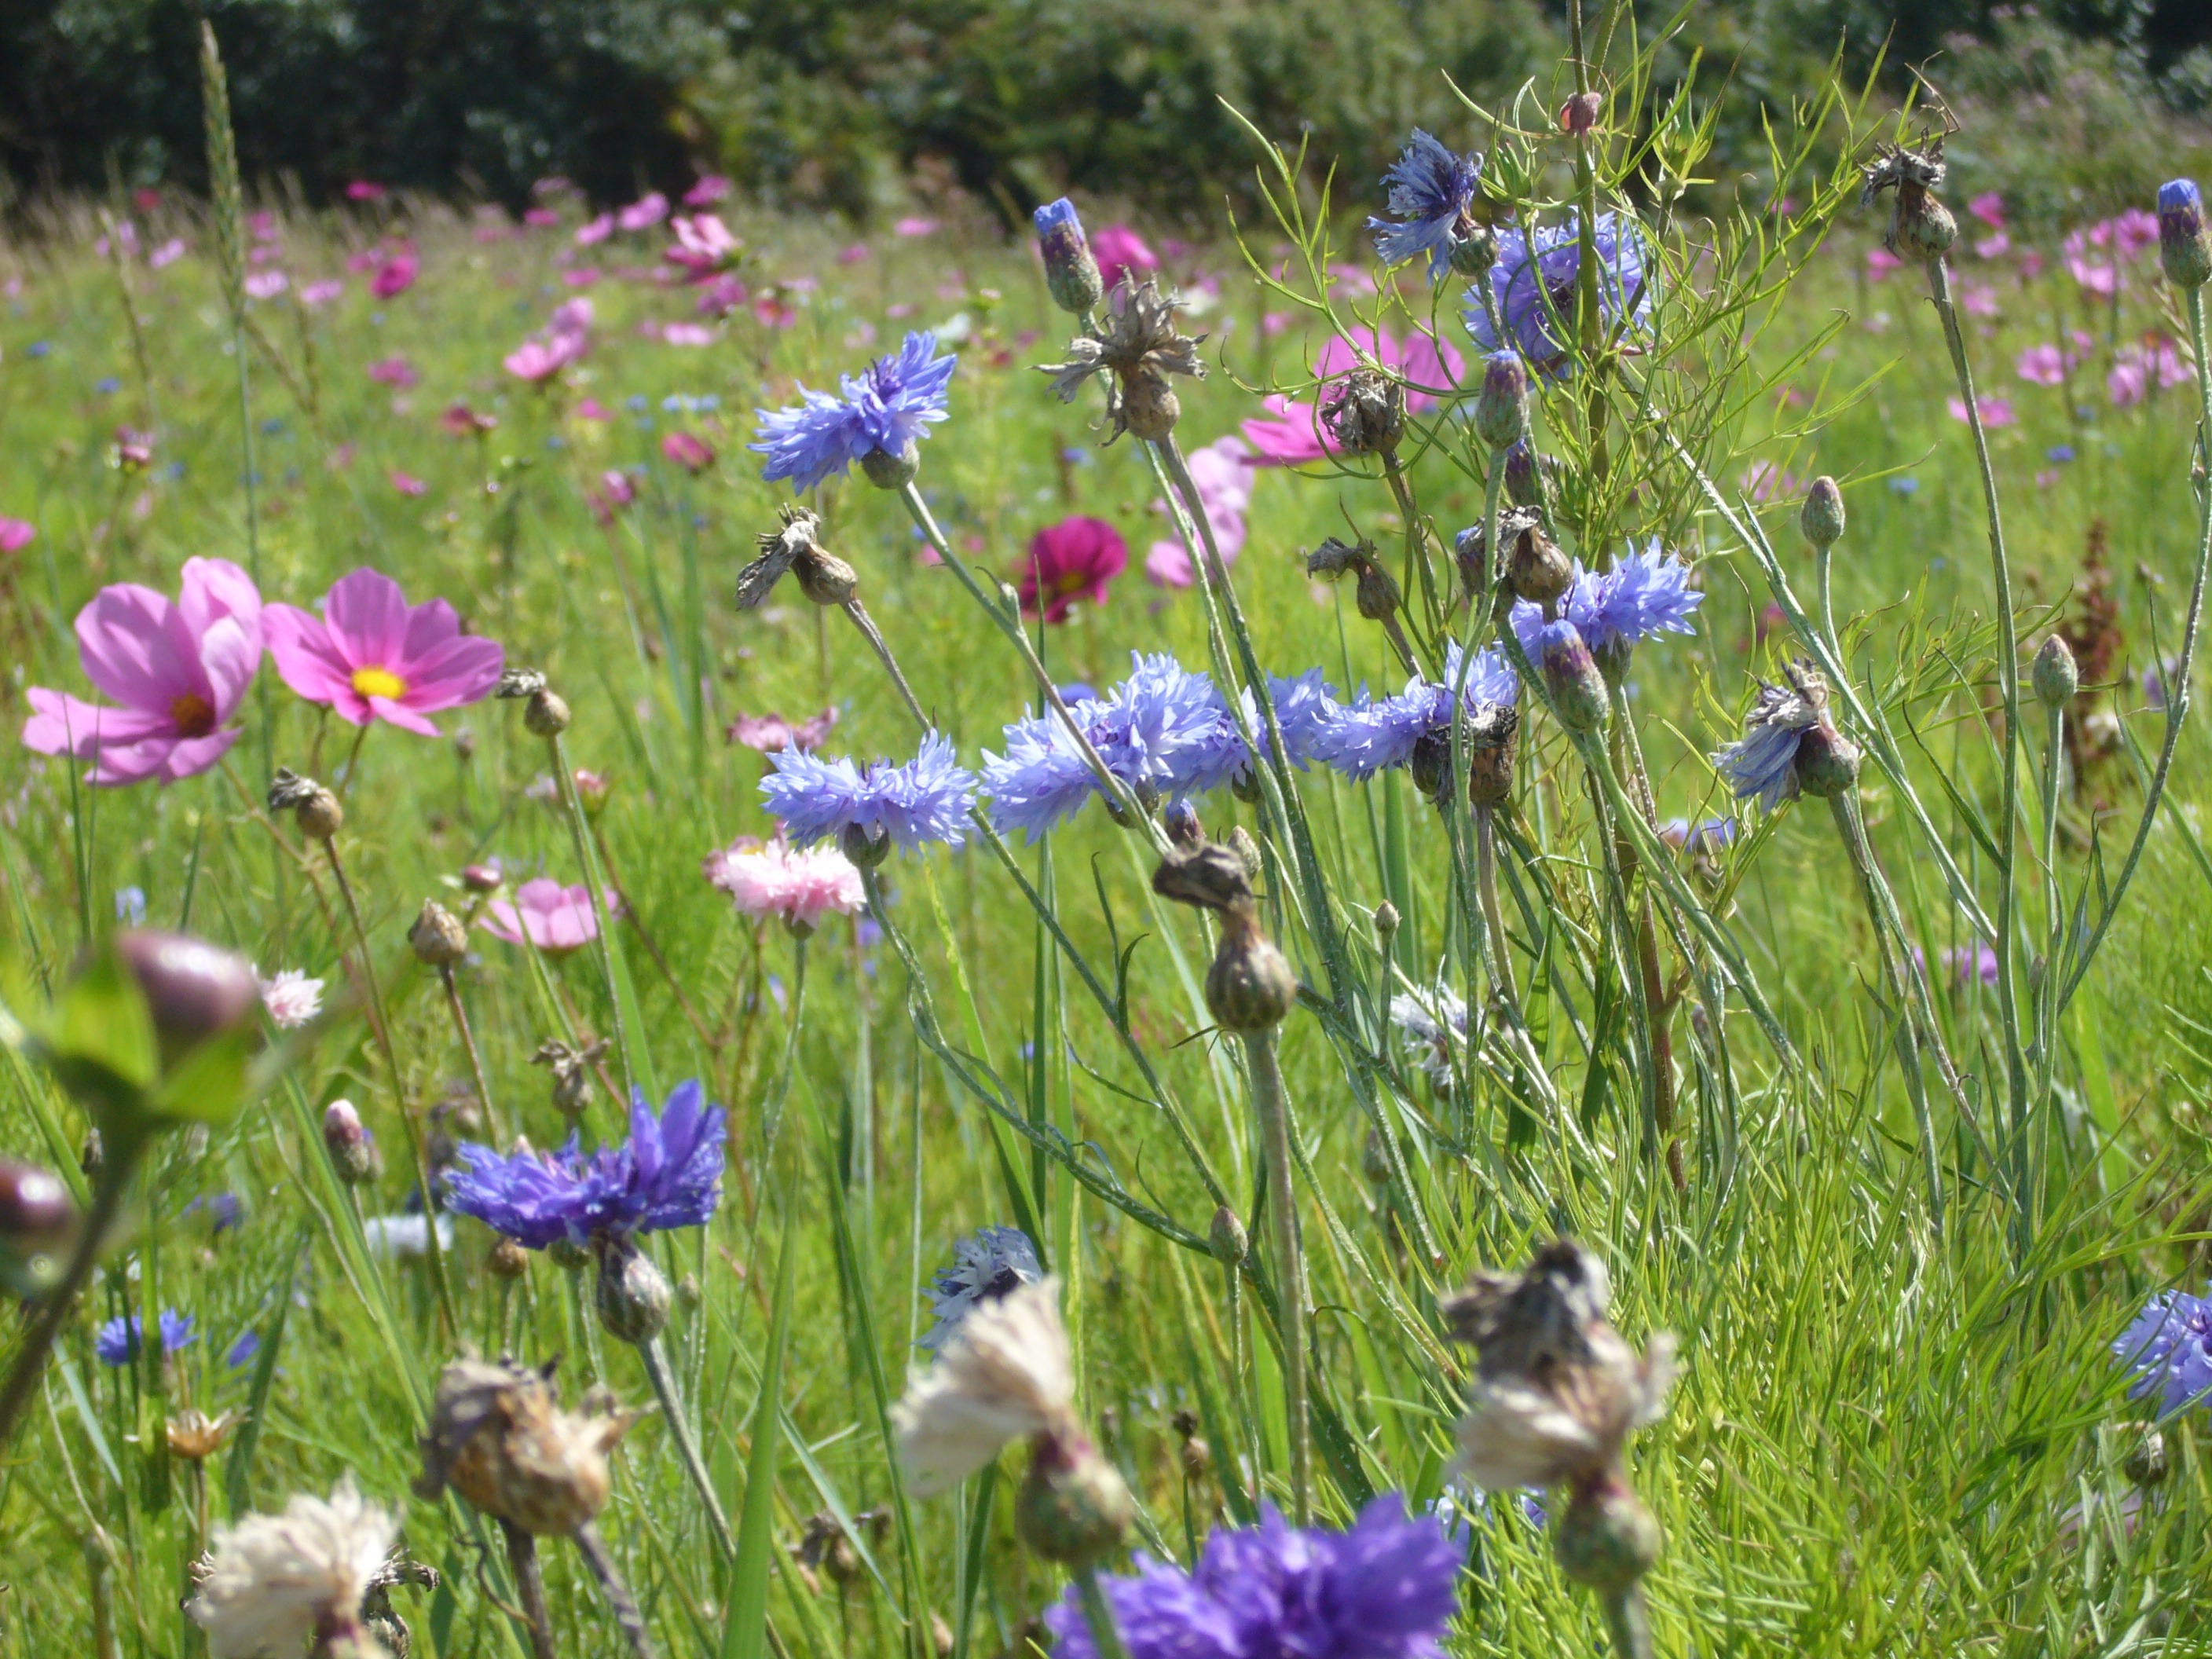
nature, grass, plant, field, meadow, prairie, flower, herb, color, flora, lavender, wild flower, wildflower, flowers, grassland, habitat, flower meadow, summer flowers, flowering plant, bellflower family, natural environment, grass family, land plant, english lavender